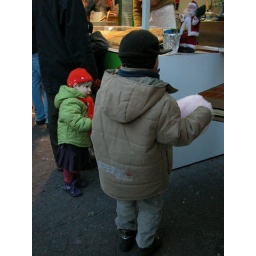
cute girl in red